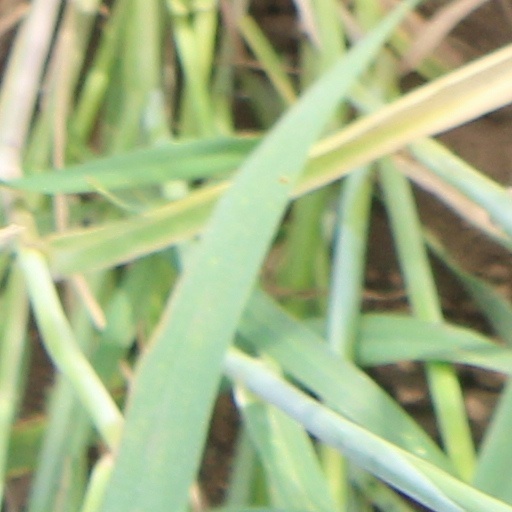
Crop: wheat